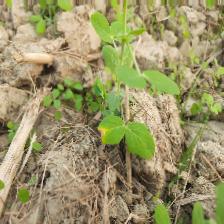
Label: Ascochyta blight